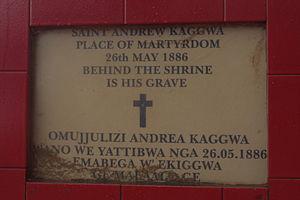
André Kaggwa, né vers 1856 au Buganda, mort le 26 mai 1886 à Munyonyo, est un des vingt-deux martyrs de l'Ouganda.